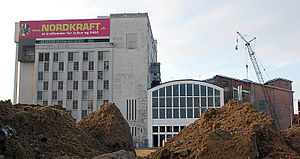
Nordkraft (kulturhus)
Kulturhuset Nordkraft, Aalborg
Kulturhuset Nordkraft, Aalborg
Nordkraft er et kulturhus indrettet i Aalborgs nedlagte kraftværk ved havnen. Nordkraft åbnede i 2009 og kommunen forestiller sig kulturel synergi med naboerne Musikkens Hus i Nordjylland og Utzon Center på den centrale havnefront. Nordkraft afgrænses af Teglgårds Plads, Østerbro, Kjellerups Torv og Nyhavnsgade. En gruppe borgere har opfordret bystyret til at omdøbe Kjellerups Torv til Jakob Ejersbos Plads.